Battle of Manila (1896)

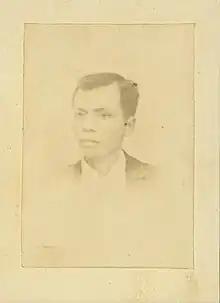
The only extant photo of Andrés Bonifacio, Supremo of the Katipunan.

The Battle of Manila of 1896 (Filipino: "Labanan sa Maynila") occurred in Manila in the Spanish colony of the Philippines during the Philippine Revolution. Katipunan under Andres Bonifacio attempted to take the city but the attempt failed, and Bonifacio retreated to the city's outskirts. The Battle of San Juan del Monte was joined a day later when Bonifacio attempted to capture the San Juan's powder magazine, but this too failed.